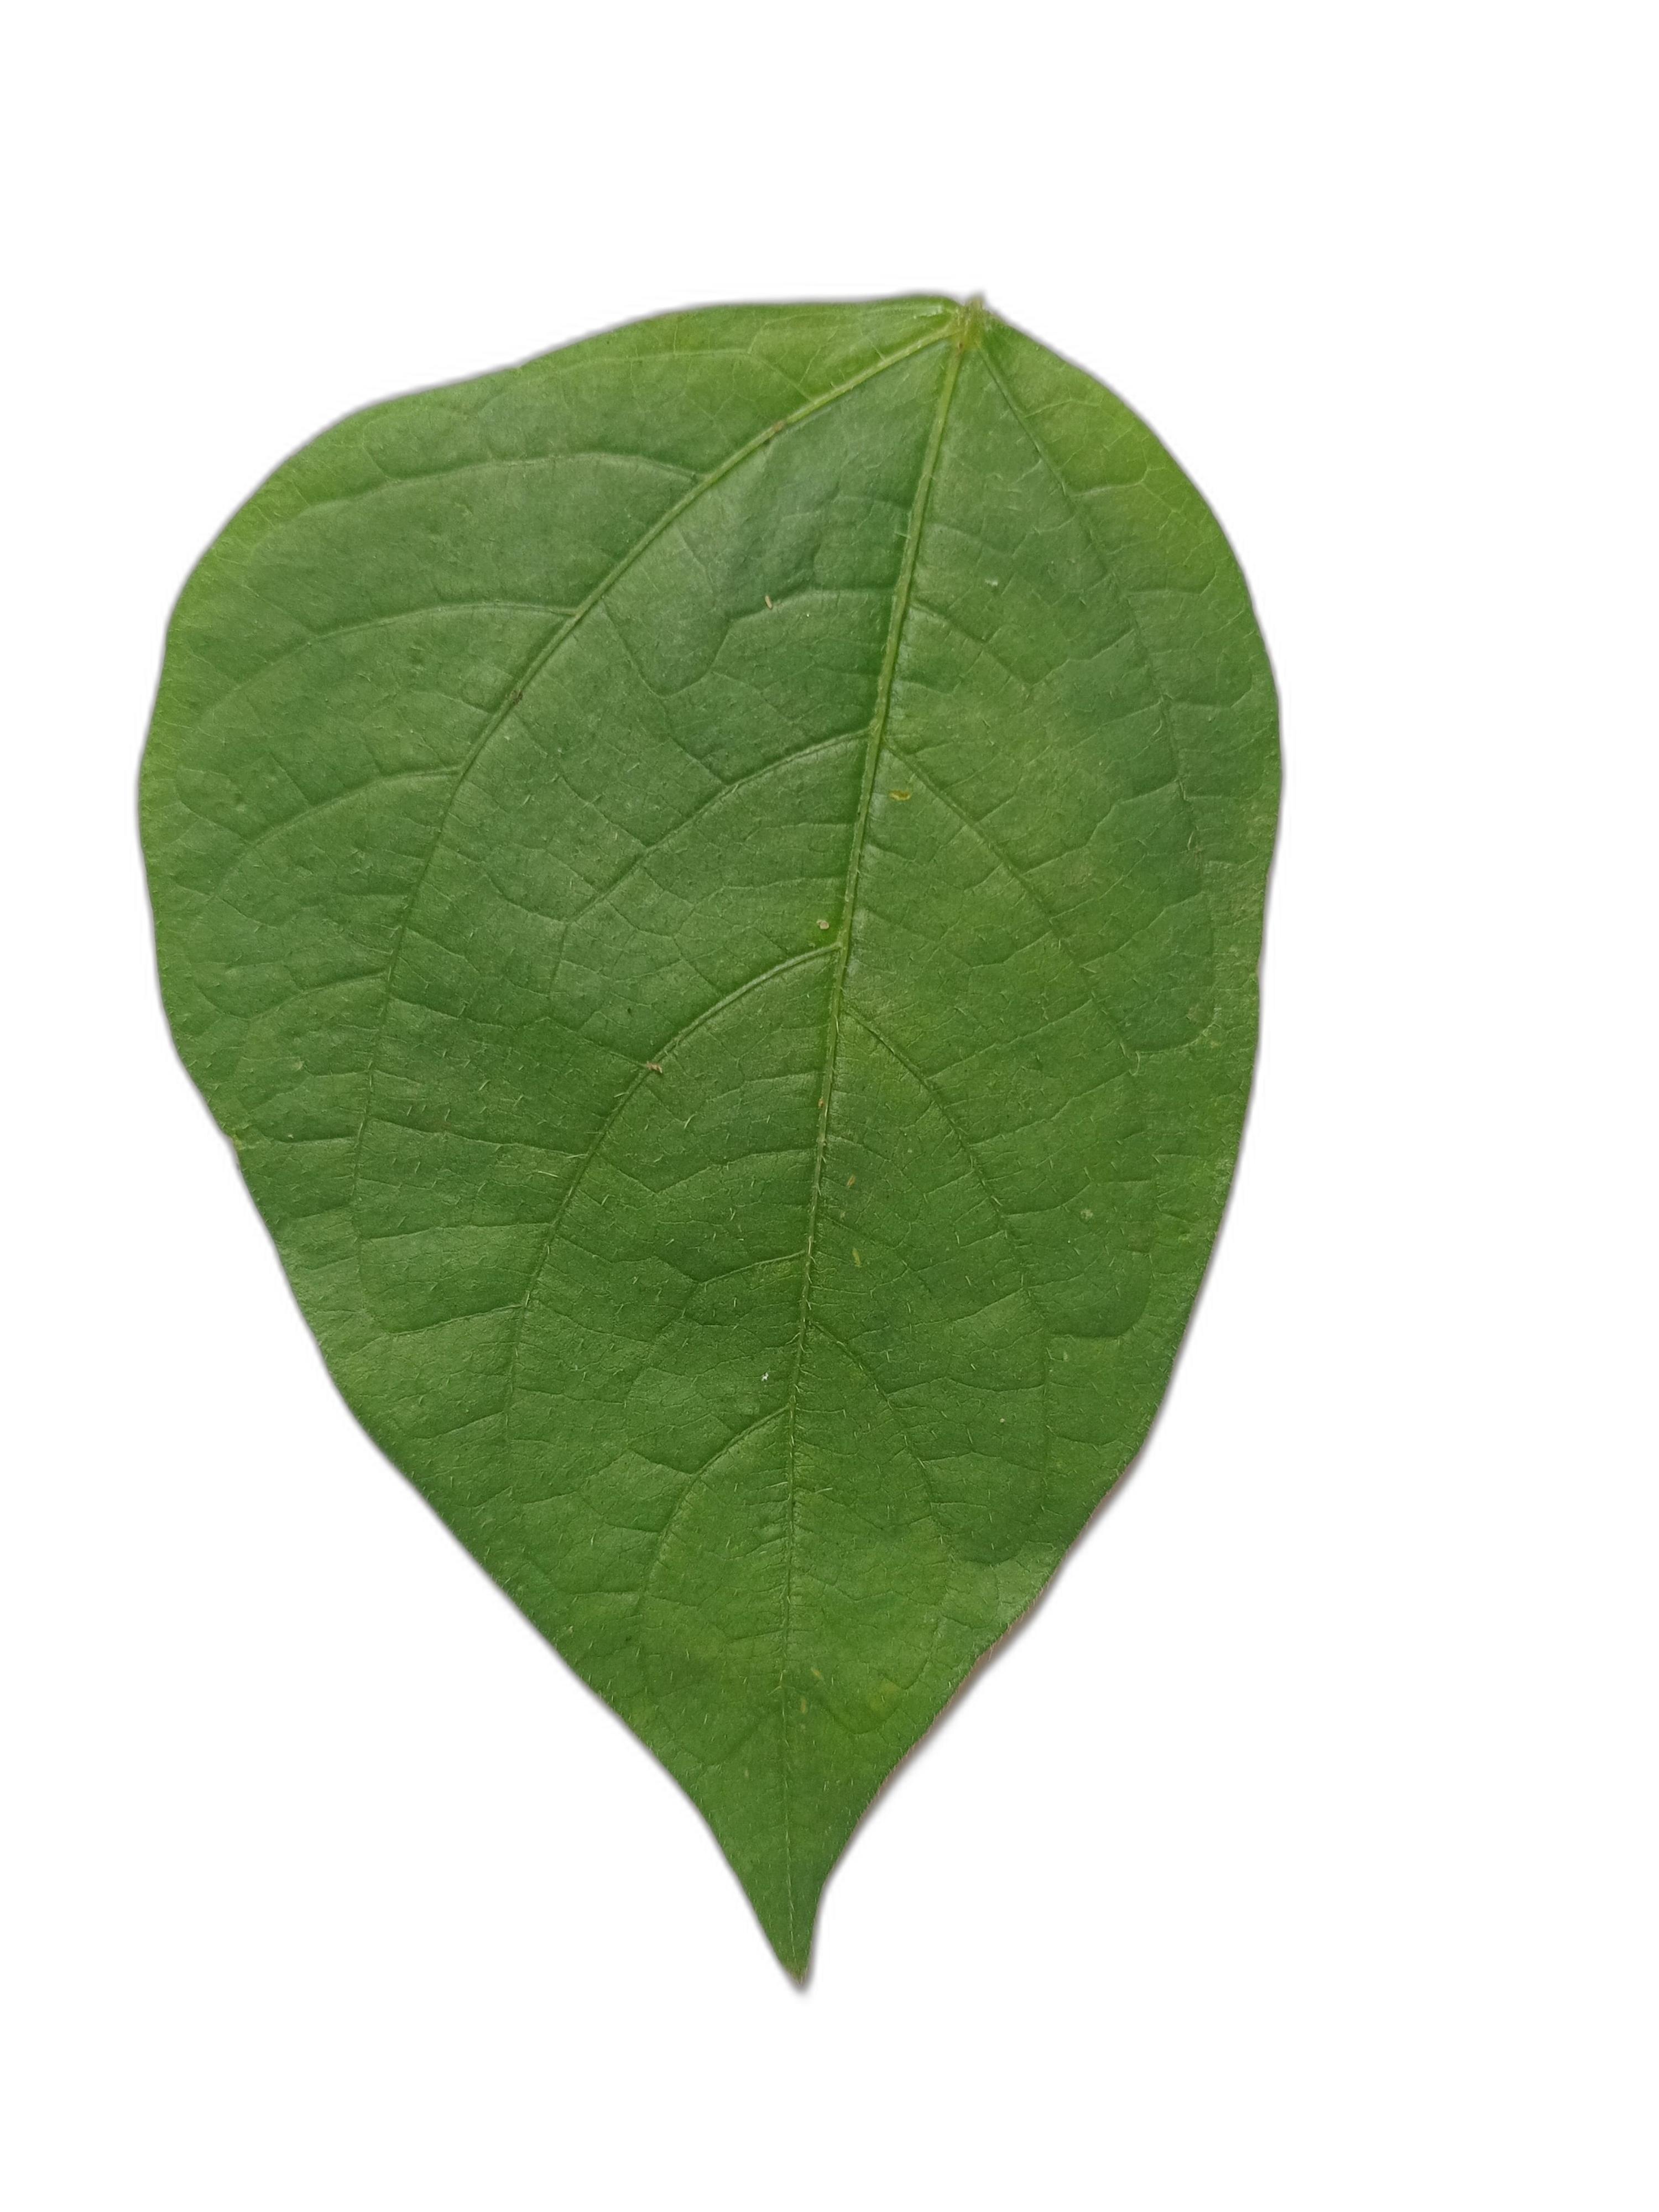
Label: Healthy